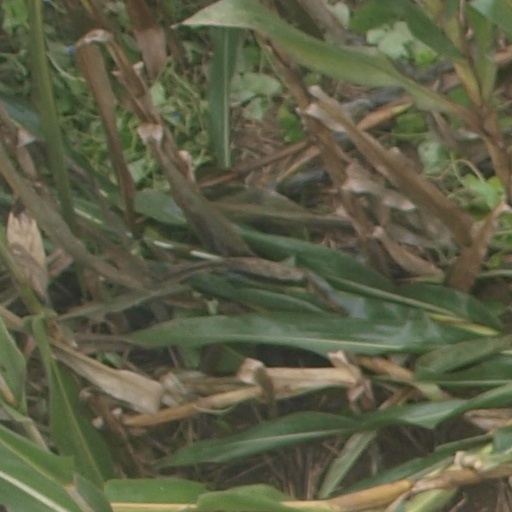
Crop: maize; corn